Blanchette (1937 film)

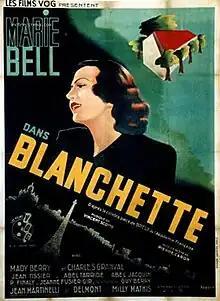

Blanchette is a 1937 French drama film directed by Pierre Caron and starring Marie Bell, Jean Martinelli and Abel Tarride. It is based on the 1892 play of the same title by Eugène Brieux, which had previously been made into the 1921 silent film "Blanchette". The film's sets were designed by the art director Jean Douarinou.